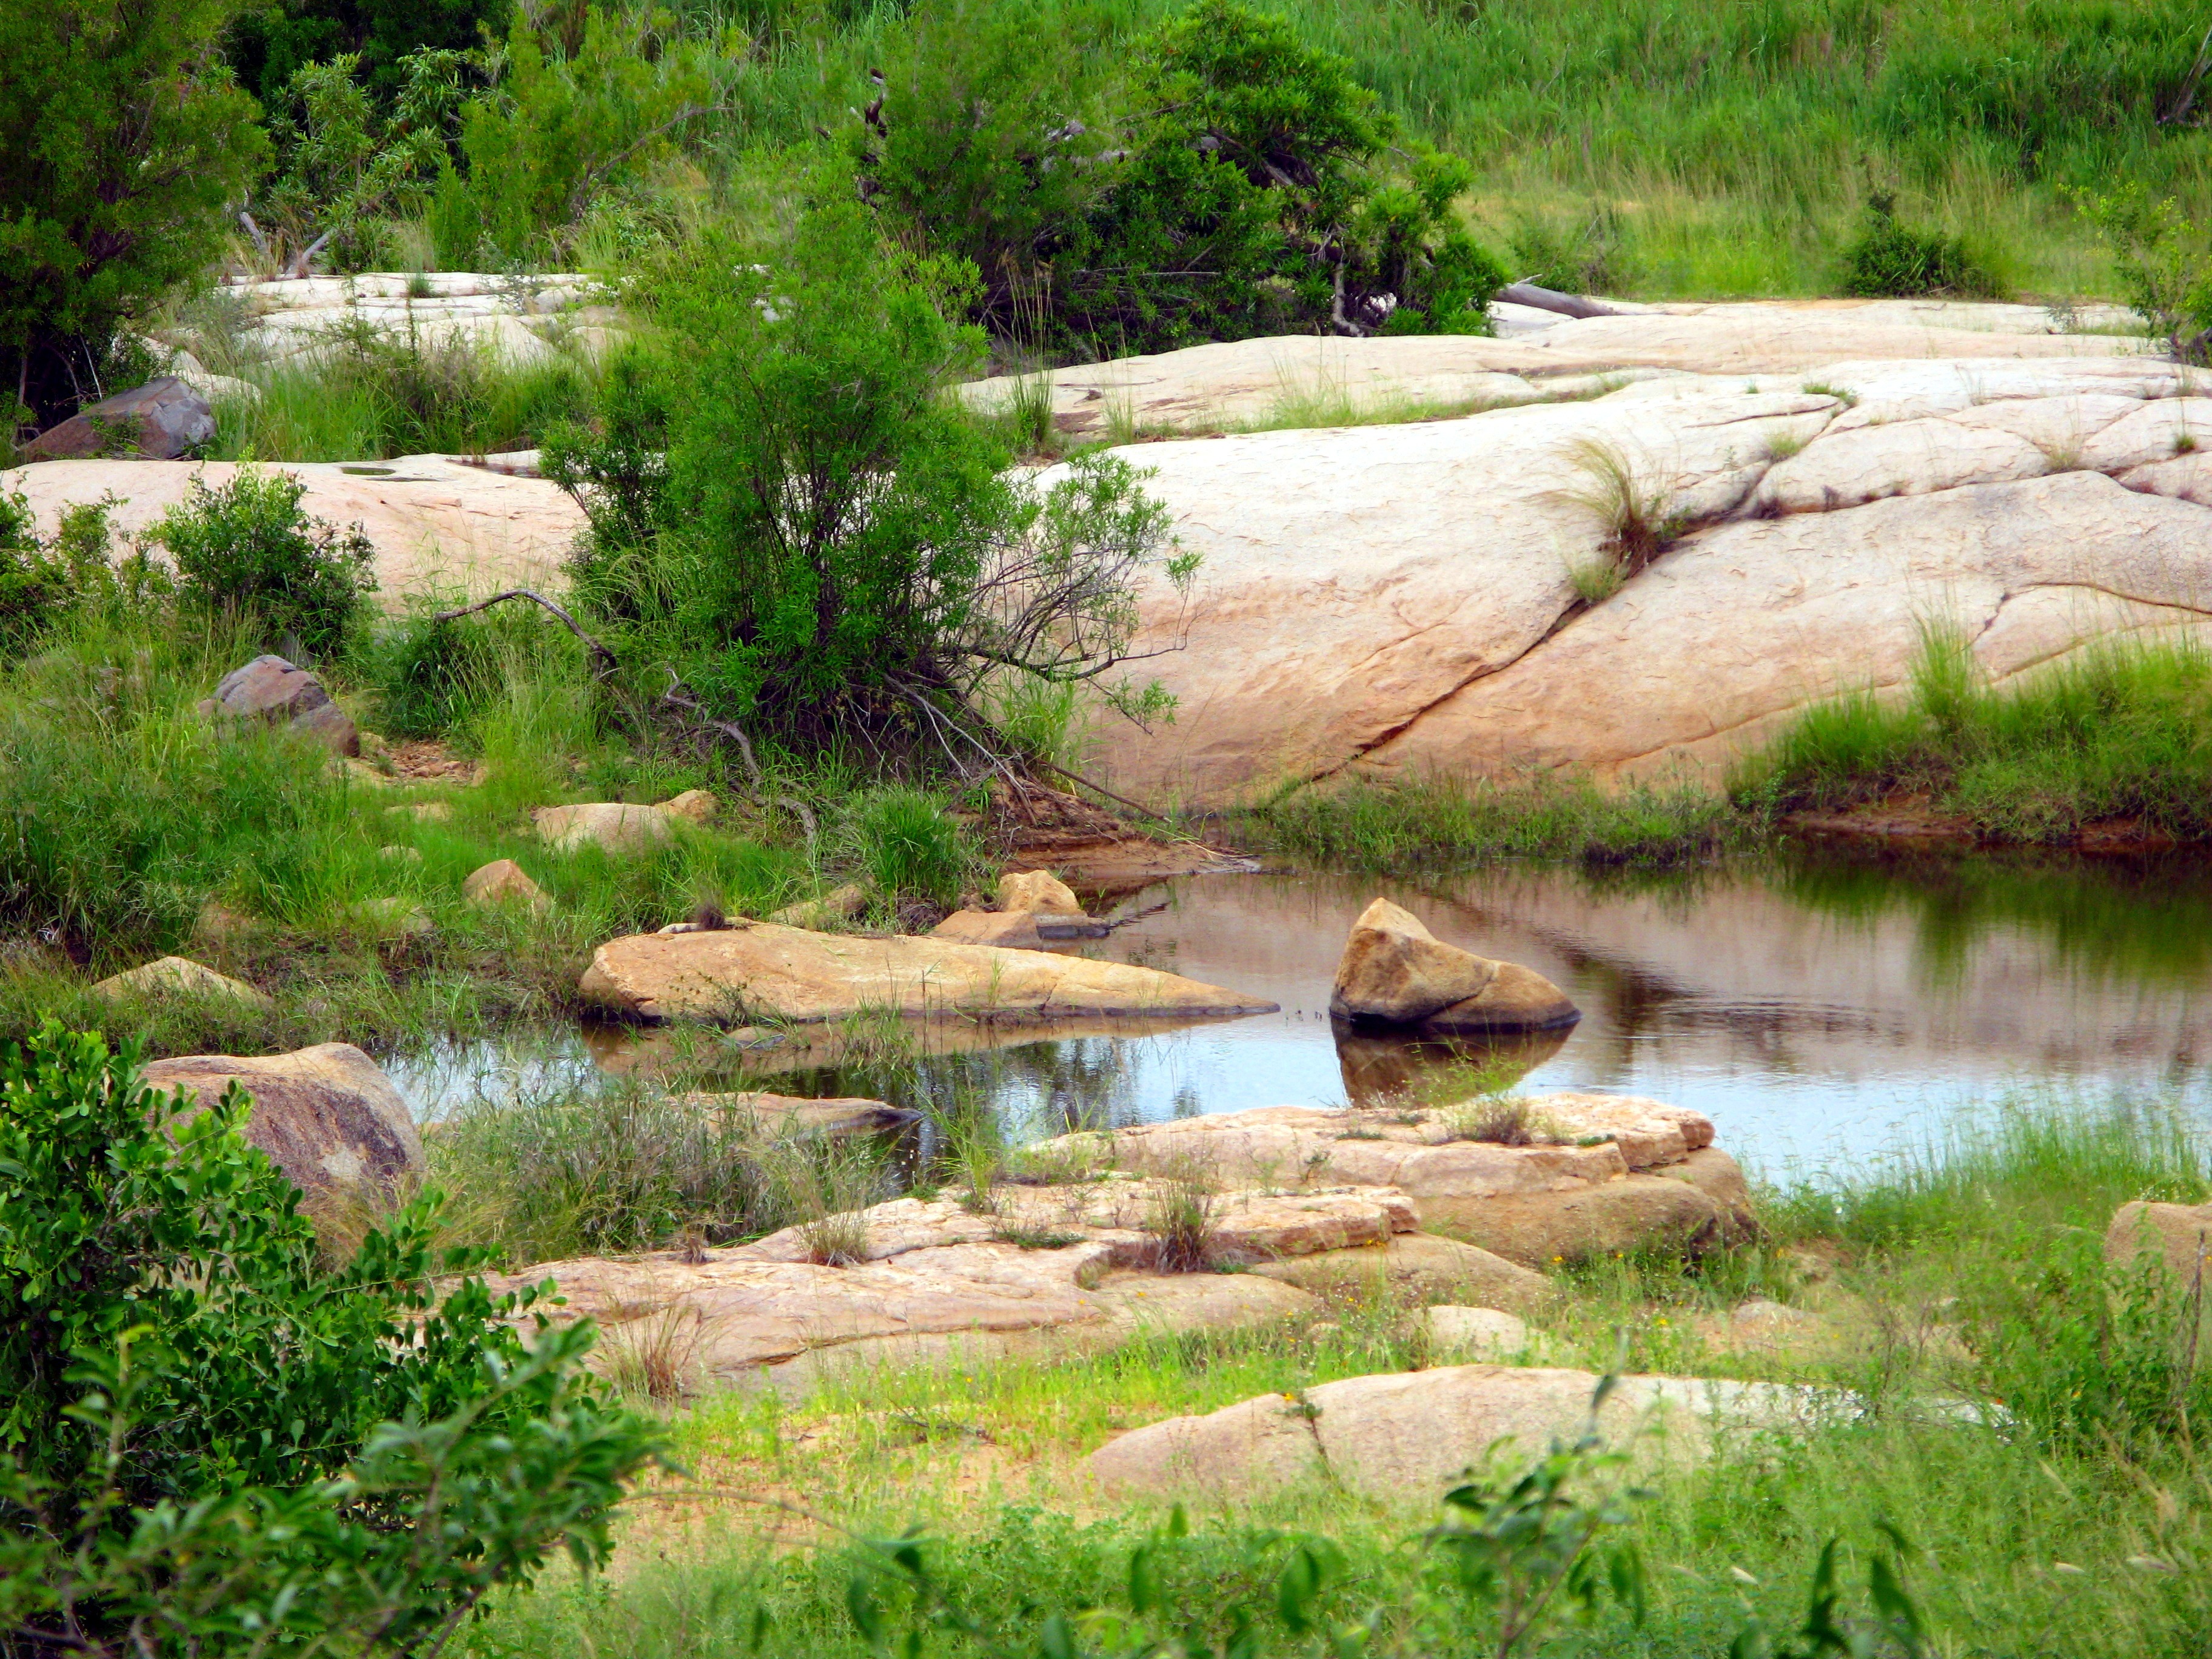
river, pond, stream, botany, garden, stones, wetland, watercourse, pools, fish pond, kruger national park